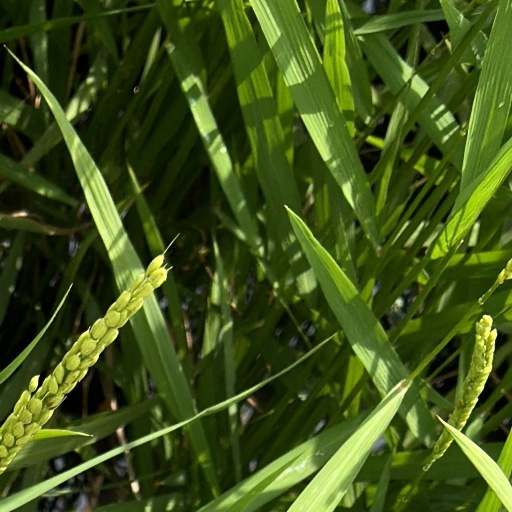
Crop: rice